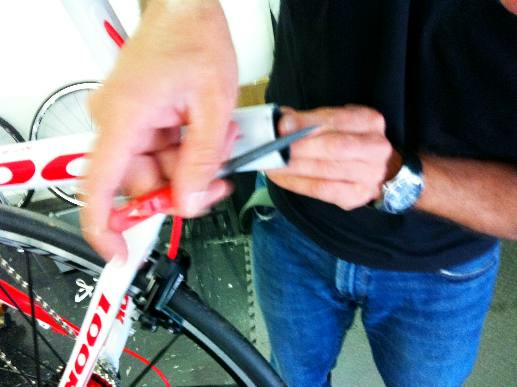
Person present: Yes